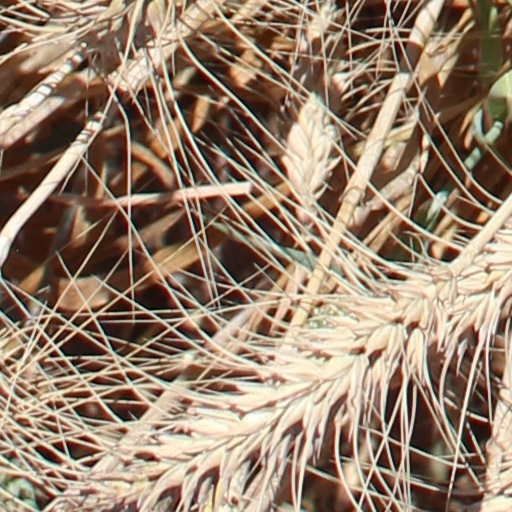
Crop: wheat